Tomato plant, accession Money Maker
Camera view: horizontal (90 deg, fisheye); turntable rotation: 270 degrees
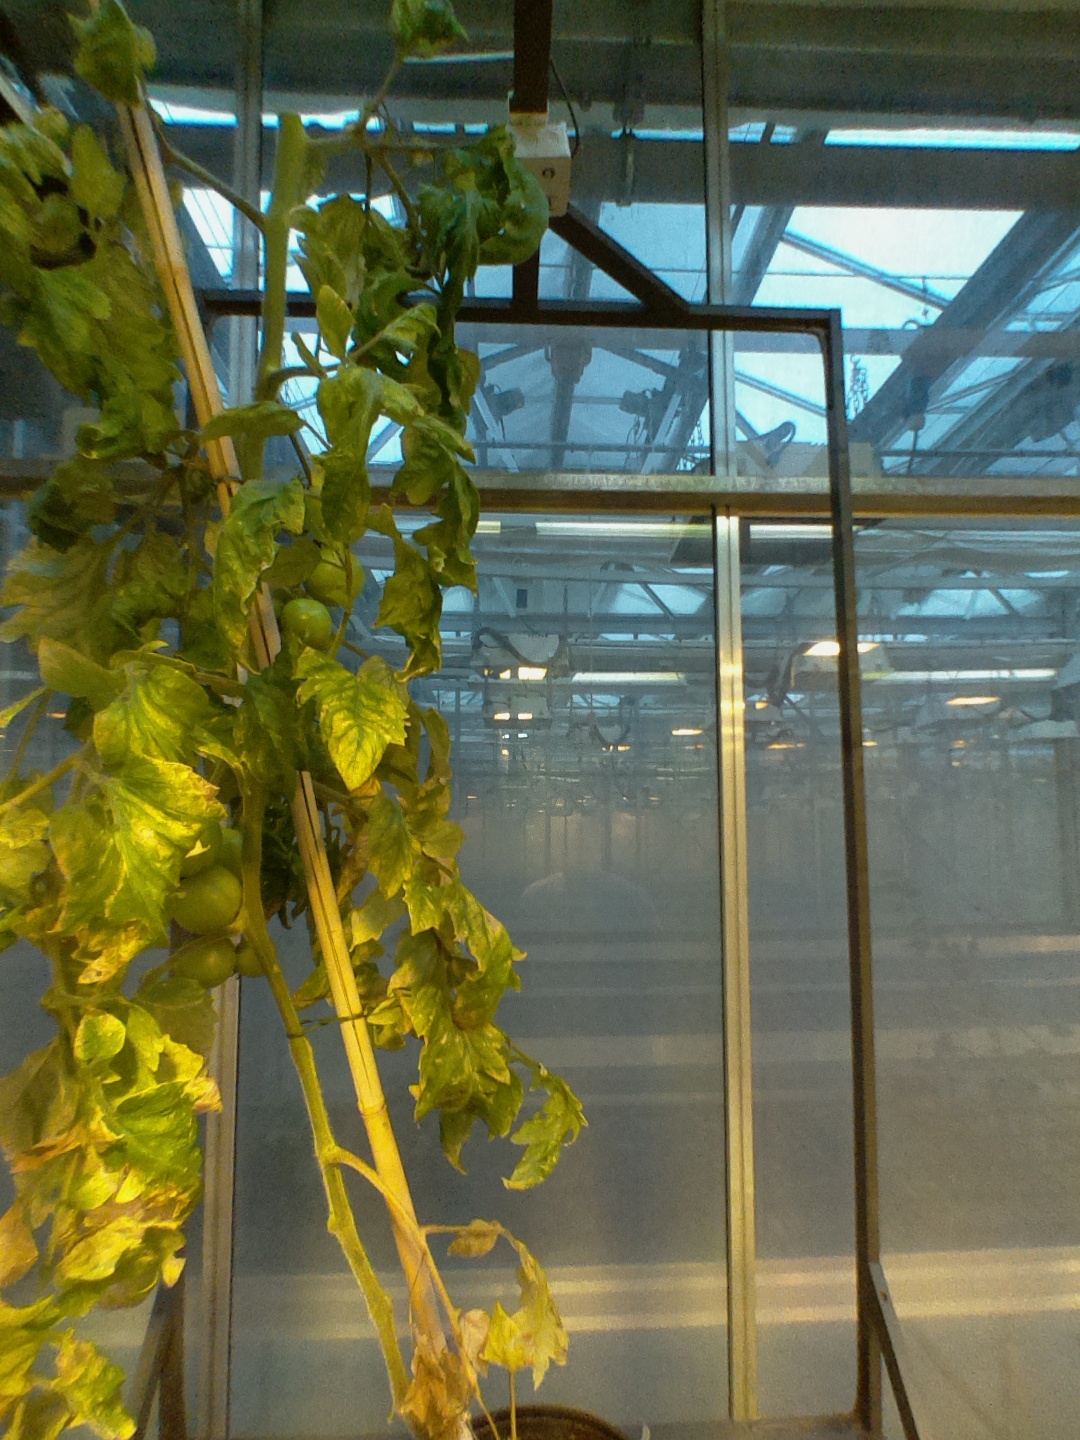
BBCH growth stage 79: 90% -100% of final fruit size